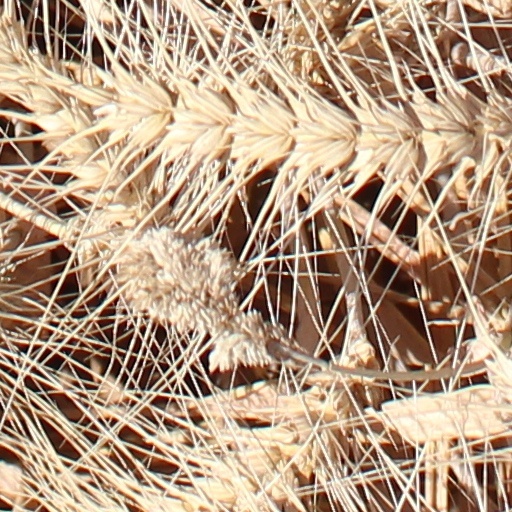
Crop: wheat